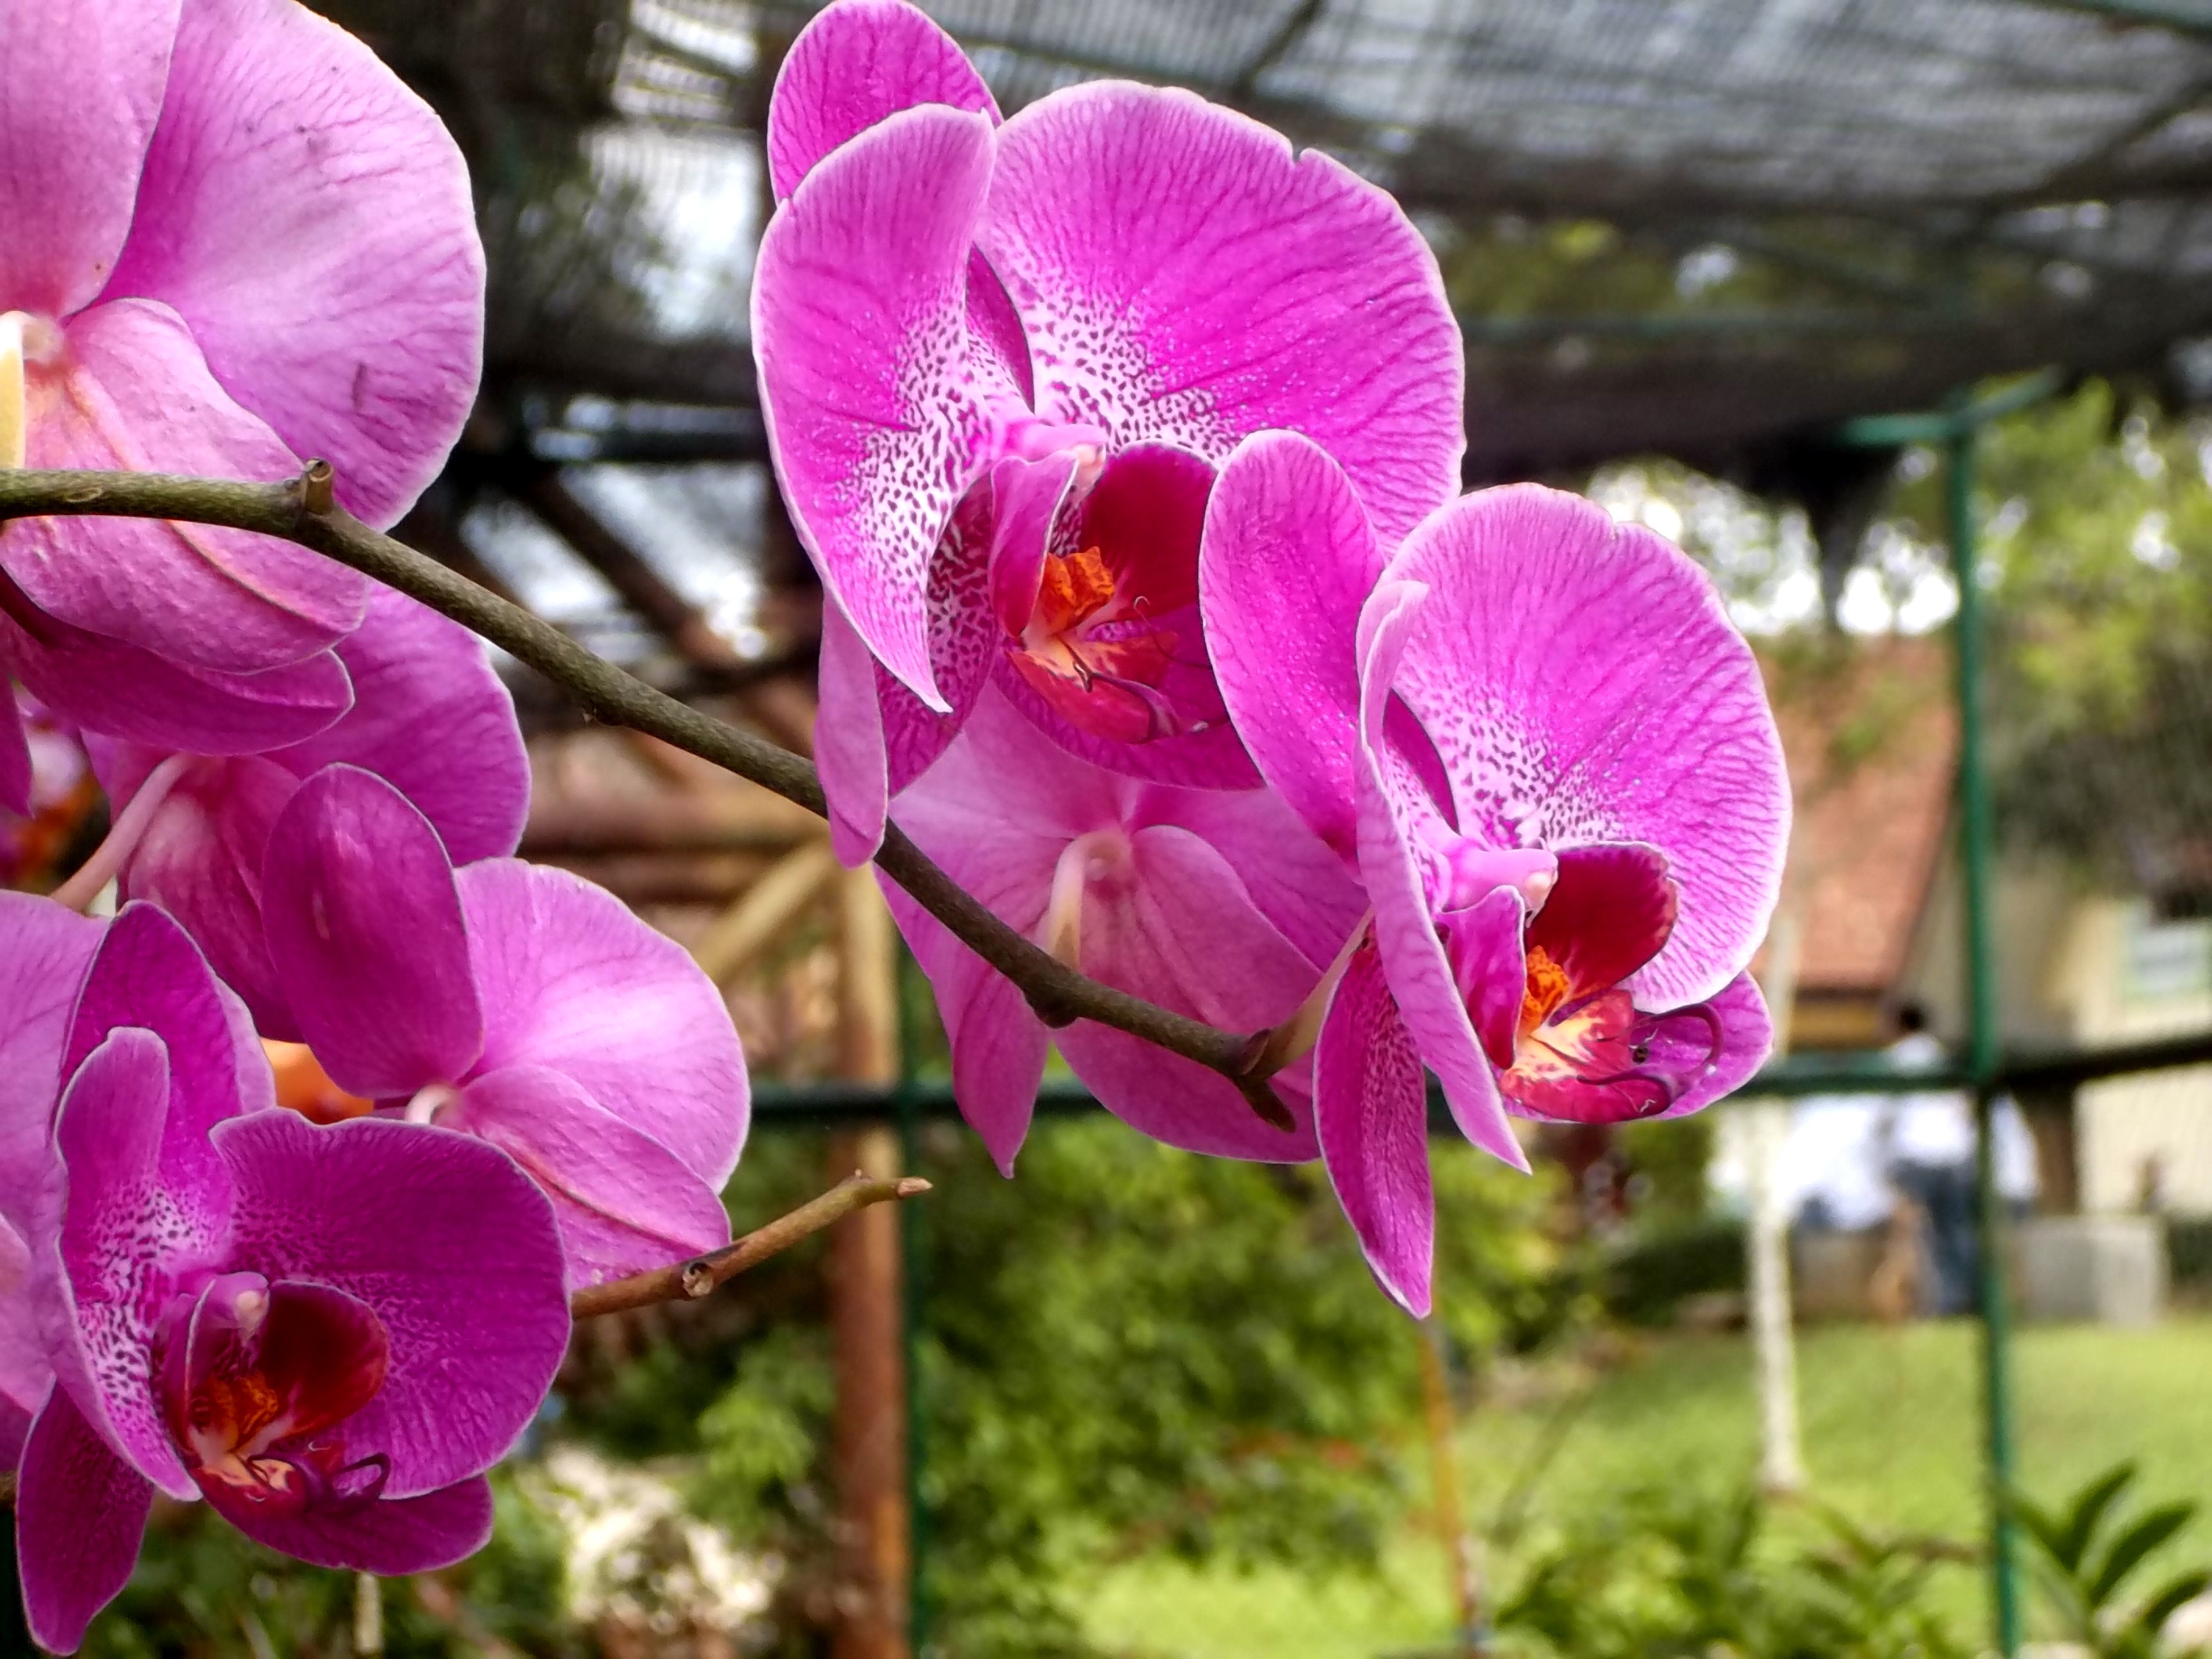
blossom, plant, flower, petal, botany, flora, orchid, macro photography, flowering plant, land plant, moth orchid